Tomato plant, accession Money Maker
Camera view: vertical (180 deg); turntable rotation: 120 degrees
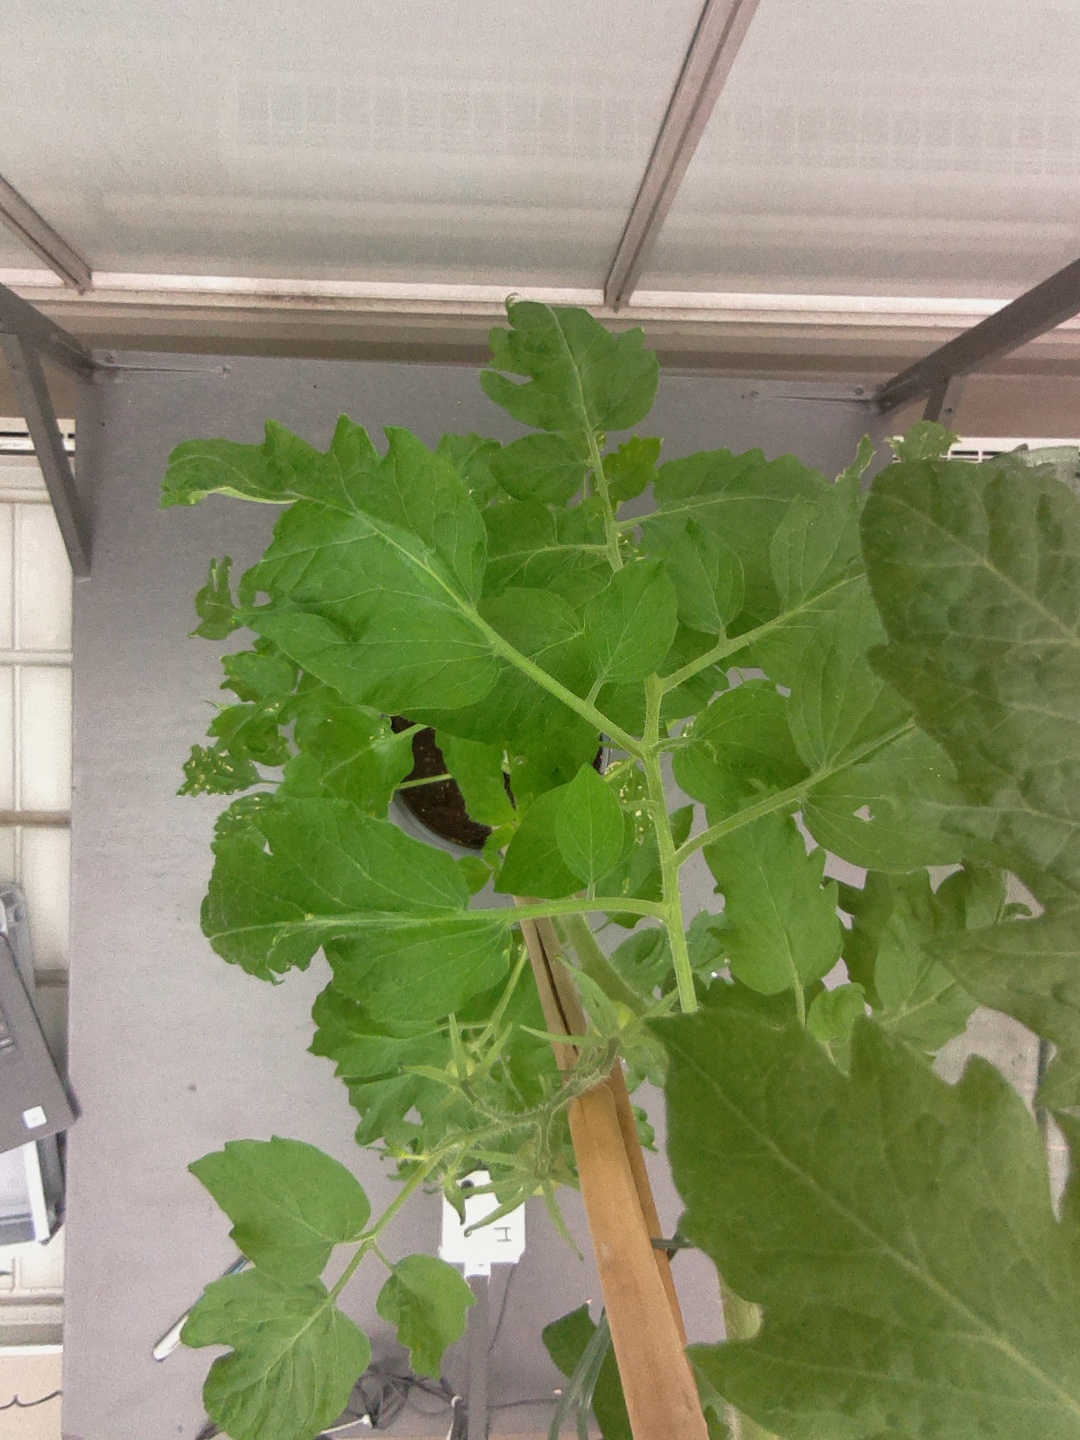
BBCH growth stage 71: 10%-20% of final fruit size